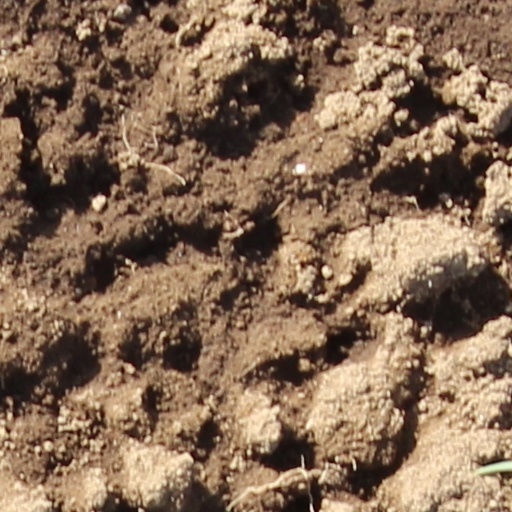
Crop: wheat